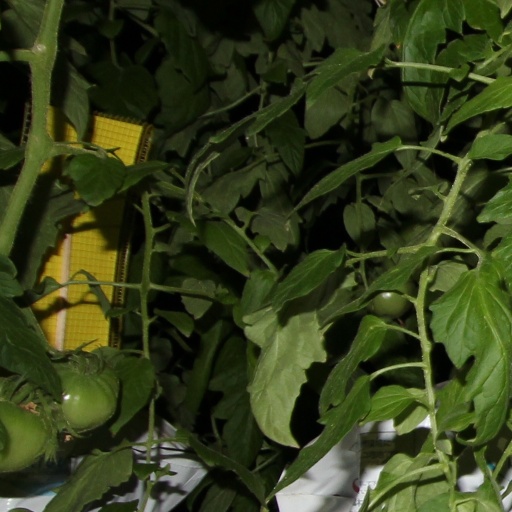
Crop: tomato